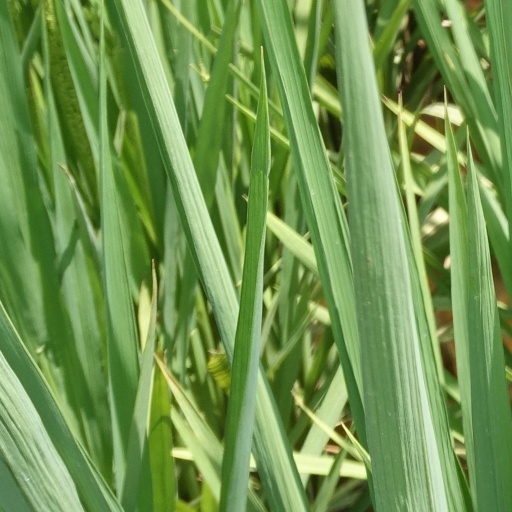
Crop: rice